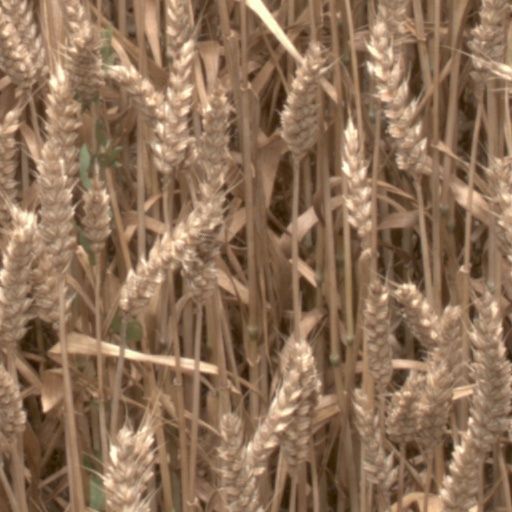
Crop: wheat